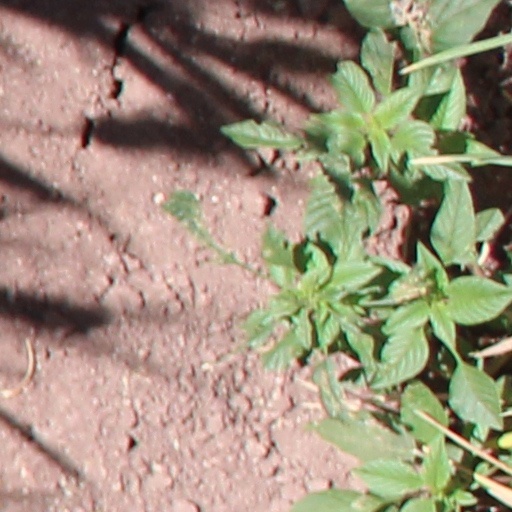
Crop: wheat